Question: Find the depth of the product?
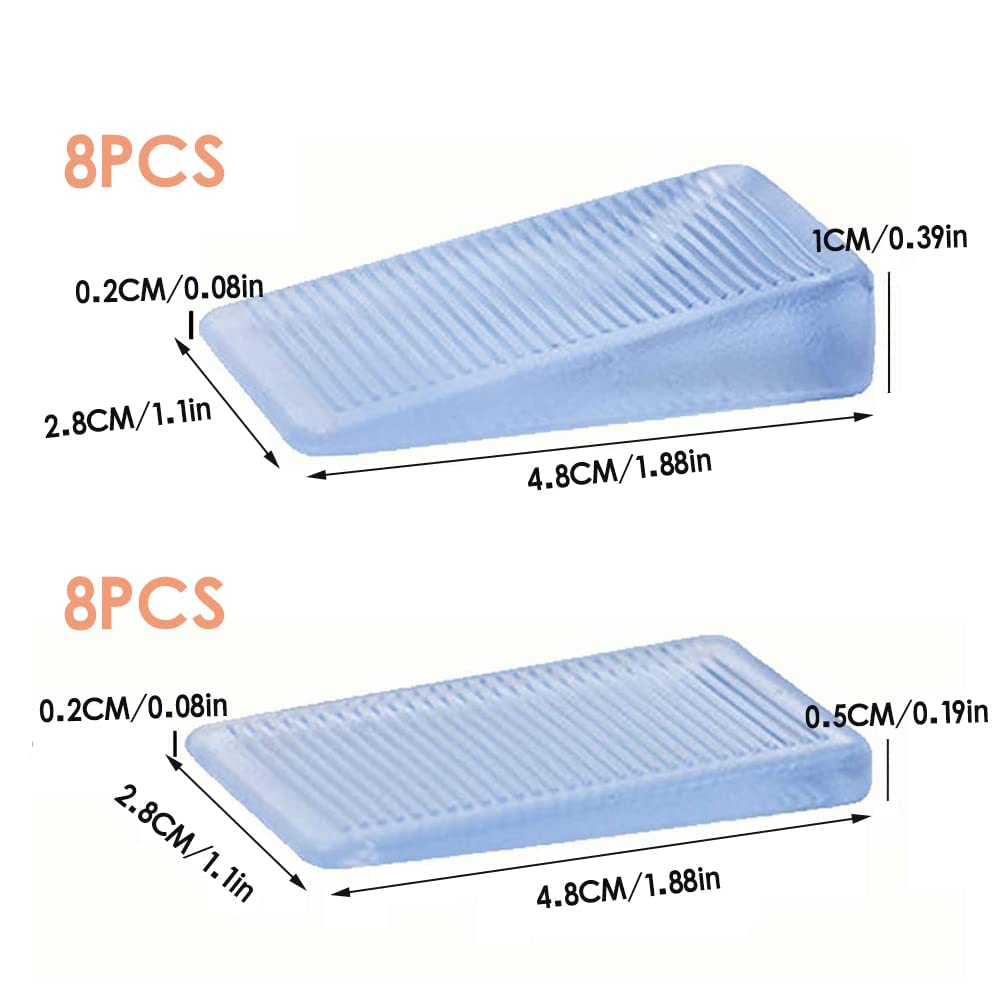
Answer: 4.8 centimetre